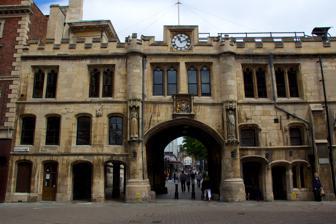
Building: Guildhall and Stonebow, Lincoln
Country: United Kingdom
Year built: 1520
Municipal building in Lincoln, Lincolnshire, England Guildhall and Stonebow, Lincoln Guildhall and Stonebow, Lincoln from south Location Lincoln , Lincolnshire Coordinates 53°13′45″N 0°32′26″W / 53.2292°N 0.5405°W / 53.2292; -0.5405 Built 1520 Listed Building – Grade I Designated 8 October 1953 Reference no. 1388605 Location of Guildhall and Stonebow, Lincoln in Lincolnshire The Guildhall and Stonebow , Lincoln , has been the meeting place of Lincoln City Council from medieval times to the present. The term Stonebow, which is derived from the Danish word stennibogi , indicates a stone archway that visitors entering the city from the south, along the High Street, would have passed through. It is a Grade I listed building . The current buildings are in Tudor architecture , completed in 1520, with a Victorian extension of the 1840s in matching style. History Stonebow, Lincoln.  Extension built c. 1844 by W. A. Nicholson containing the Mayor's Parlour The first gateway on the site, which formed the southern gateway to the City on Lincoln on Ermine Street , the main road from London to York , was completed in the early 211 AD. The gateway would have become known as the Stonebow, which is derived from the Danish word stennibogi , some time after the Viking invasion of England in the late 8th century. The Guildhall, which had been located in the south east corner of the city, was moved to a new location over the Stonebow in 1237. In 1386 King Richard II presented a sword to city officials who ensured that it was displayed in the building. The Guildhall and Stonebow were demolished in the late 14th century but, due to a shortage of funds, the present building was only completed around 1520. Sometime about 1840 the Lincoln architect W. A. Nicholson made extensive alterations to the east end of the Stonebow, when the building that housed the old City prison was pulled down. Nicholson observed that the Roman wall of the Lower Colonia in Lincoln was to the north of the Stonebow and was still standing to the height of about 15 feet. This suggests that the Stonebow was a barbican , that had been built forward of the Roman southern gateway. Nicholson appears to have been the architect responsible for the present building to the east of the Stonebow completed about 1844 which now contains the Mayor's Parlour and the display of civic regalia . Further alterations took place 1885–90 by the architect J. L. Pearson , who was responsible for alterations on the west side of the Stonebow. Pearson created an additional passageway arch and the shop units under the arch. In connection with the alterations Potts of Leeds provided a new clock in 1889 with two dials (one facing north, the other south). The Guildhall, which is on the first floor of the building and which remains the meeting place of Lincoln City Council , won the "Best Story Told Award" from Visit England in 2019. Lincoln City Hall , a 20th-century building on Orchard Street, provides further accommodation for the city council. Architecture The Stonebow is built from the local limestone . The exterior has crenellated parapets on both sides. South front has a roll moulded segmental central arch flanked by single round buttresses with canopied niches containing figures. Above, a tablet with pilaster surround with the arms of James I, and above again, two two-light mullioned windows. Over them, there is a stepped gable containing a clock. On either side of the main arch there are two walkway arches, those to the right original, with hoodmoulds. The North side has a plainer central arch, flanked by a single walkway arch to left and two to the right. Over the inner archways, small two-light windows. Above, three two-light pointed arched windows and parapet gable with clock. Interior City Council Chamber The interior of the guildhall has the council chamber on the first floor, which has a strutted king post roof with arch braces to the purlins in the outer bays. The tie beams have bosses. There is mid-18th century panelling with the coat of arms of George II, which is set behind the Mayor's chair, below a segmental pediment on Corinthian columns. Possibly the most impressive feature is the wide table around which the councillors sit. As the size of the council has been increased in recent years, additional seating has had to be added at the east end. The council is summoned to its meeting by the motte bell which dates from the 14th century. Gallery Stonebow, Lincoln from south, c. 1784 City Council Chamber, other end Stonebow and Guildhall, with Mayor's Parlour to left Stonebow, Lincoln, c. 1890 Lincoln Guildhall coat of arms Guildhall and Stonebow, north side Stonebow, Lincoln. Mayor's chair with canopy and arms of George II Stonebow, Lincoln. Early 18th century staircase leading to the Council Chamber Stonebow, Lincoln. Medieval carved corbel on roof truss in Council Chamber Stonebow, Lincoln.  Medieval carved corbel on roof truss in Council Chamber References